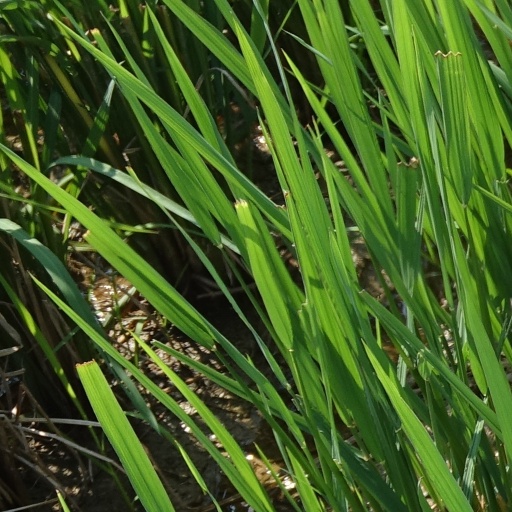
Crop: rice